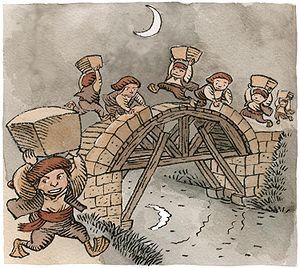
Le lutin est une créature humanoïde nocturne de petite taille, issue au sens strict du folklore et des croyances populaires de certaines régions françaises comme le Berry, la Normandie et la Picardie. Les Ardennes et la Wallonie connaissent un génie domestique très proche sous le nom de nuton. En Bretagne, les korrigans sont assimilés à des lutins, tandis que dans les Alpes, le nom de servan est employé. Probablement inspiré des divinités du foyer et de « petits dieux » païens tels que les sylvains, les satyres et les Pénates, son nom dérive de l'influence linguistique du dieu romain Neptune ou du celte Nuada, tous deux liés à l'eau. L'influence des croyances envers les revenants peut expliquer une partie de ses caractéristiques. Dès le Moyen Âge, il apparaît dans les récits et les chroniques déjà doté de particularités qui restent connues à notre époque. Les paysans se transmettent des siècles durant les rites visant à s'attirer ses bonnes grâces, ou au contraire à le chasser.
La mythologie pyrénéenne est l'ensemble des récits, contes, légendes et croyances diverses qui se rapportent directement à la chaîne des Pyrénées et à ses piémonts nord et sud.
Lamina ou lamiña est le terme basque désignant un être fantastique de la mythologie basque, un esprit de la nature ou génie d'apparence humaine. Le pluriel laminak est plus couramment utilisé car ces génies sont souvent représentés en tant que collectif. Le singulier lamina se trouve cependant dans plusieurs récits où un seul individu est mis en scène.